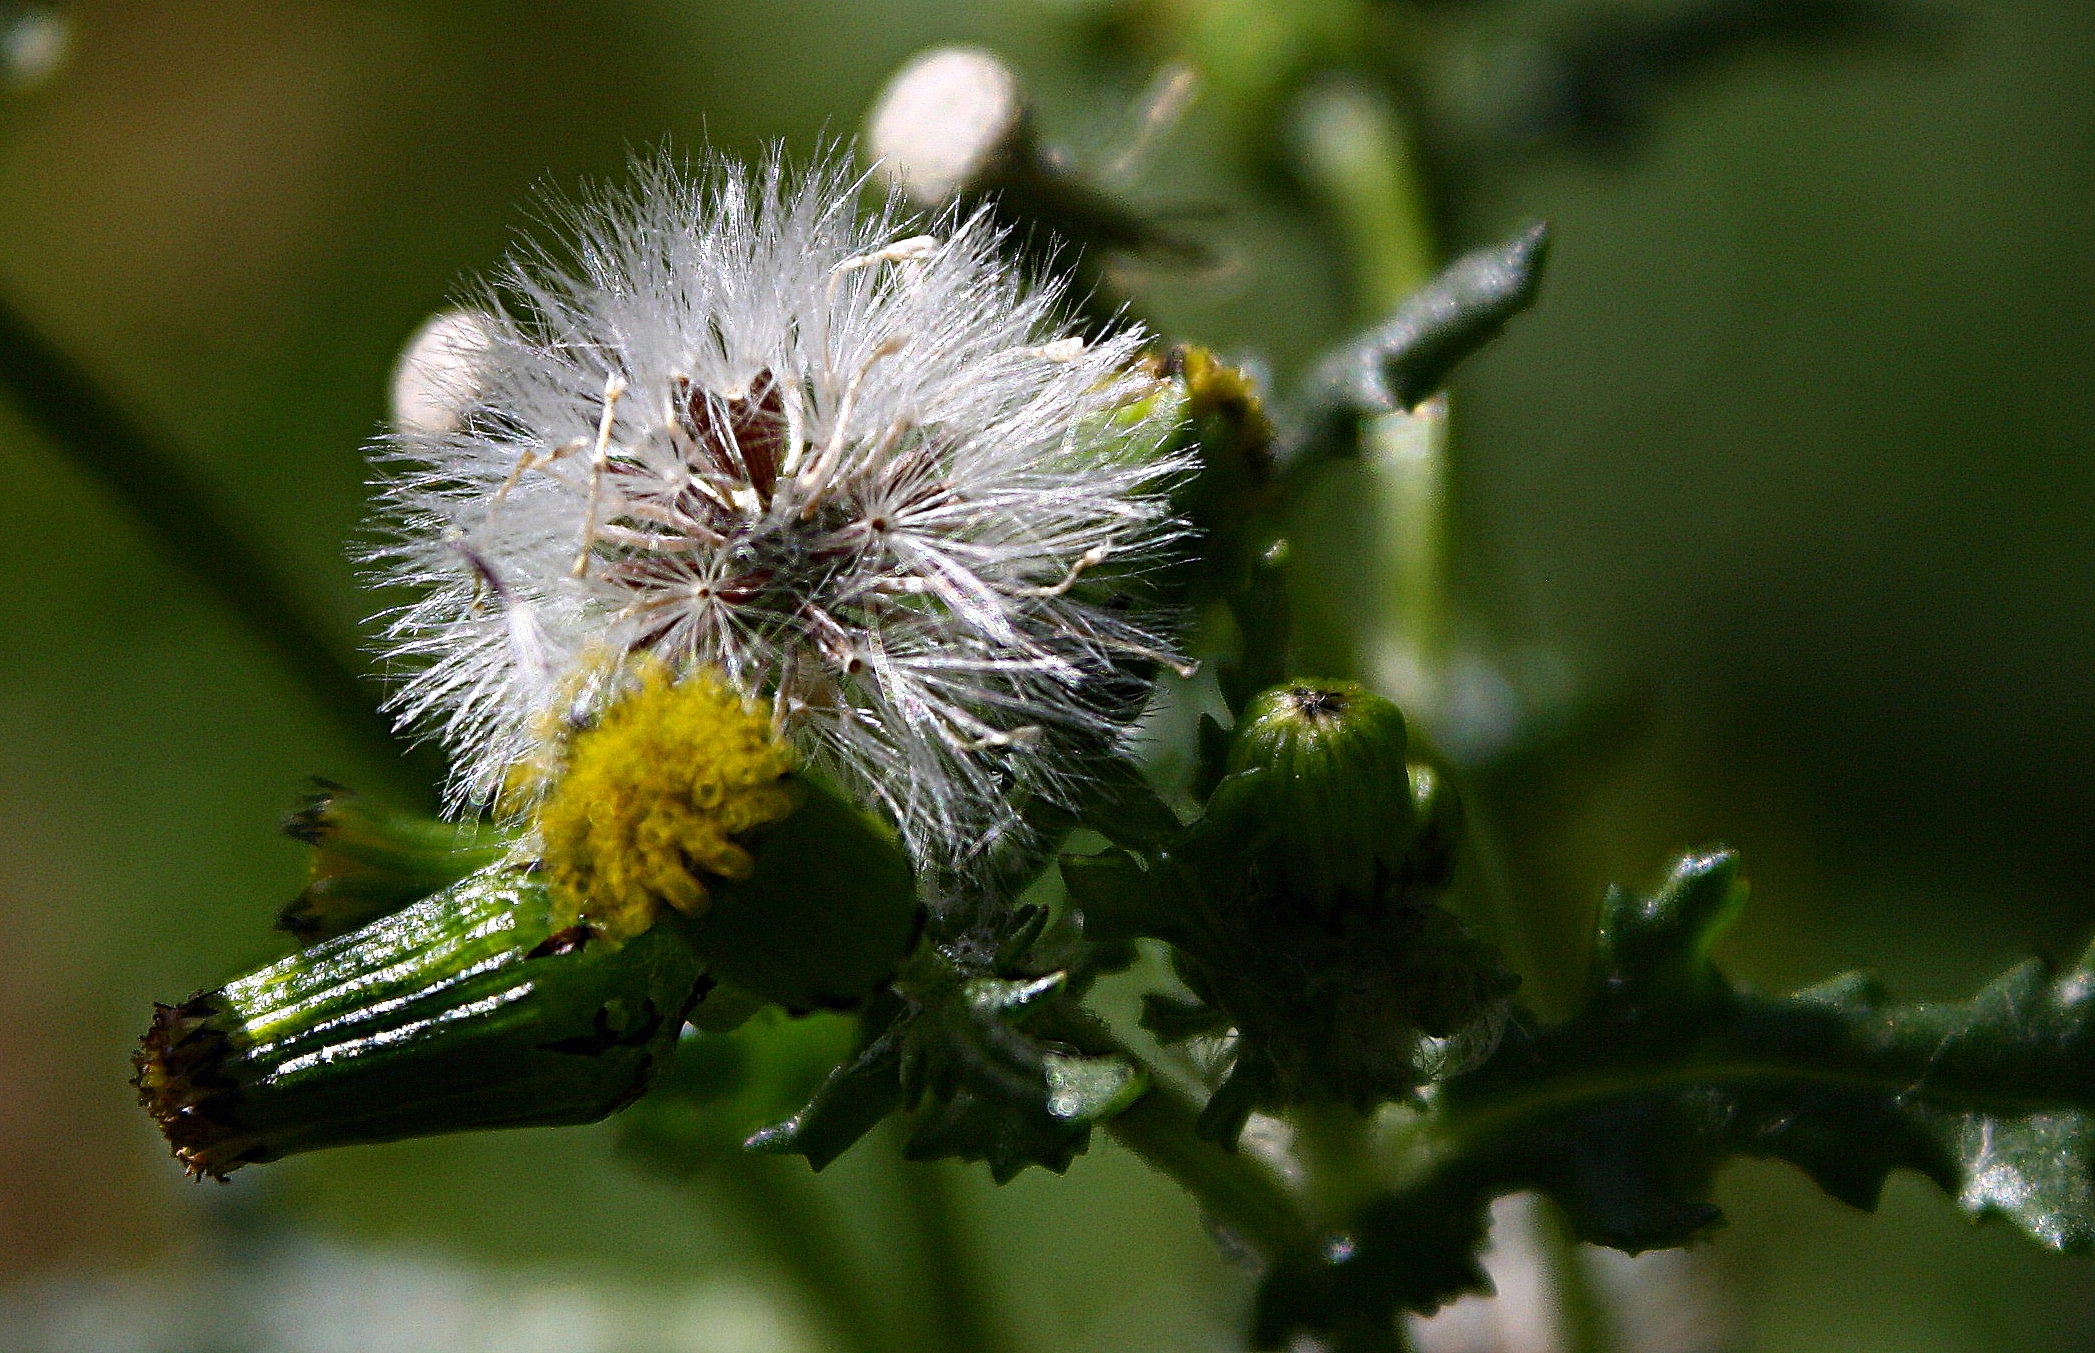
nature, blossom, plant, photography, flower, green, insect, macro, botany, flora, fauna, wildflower, flowers, close up, thistle, flores, canoneos1000d, macro photography, flowering plant, daisy family, plant stem, land plant